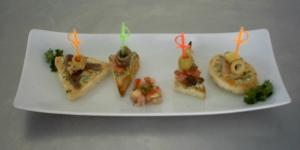
canapes con mantequilla maitre d hotel